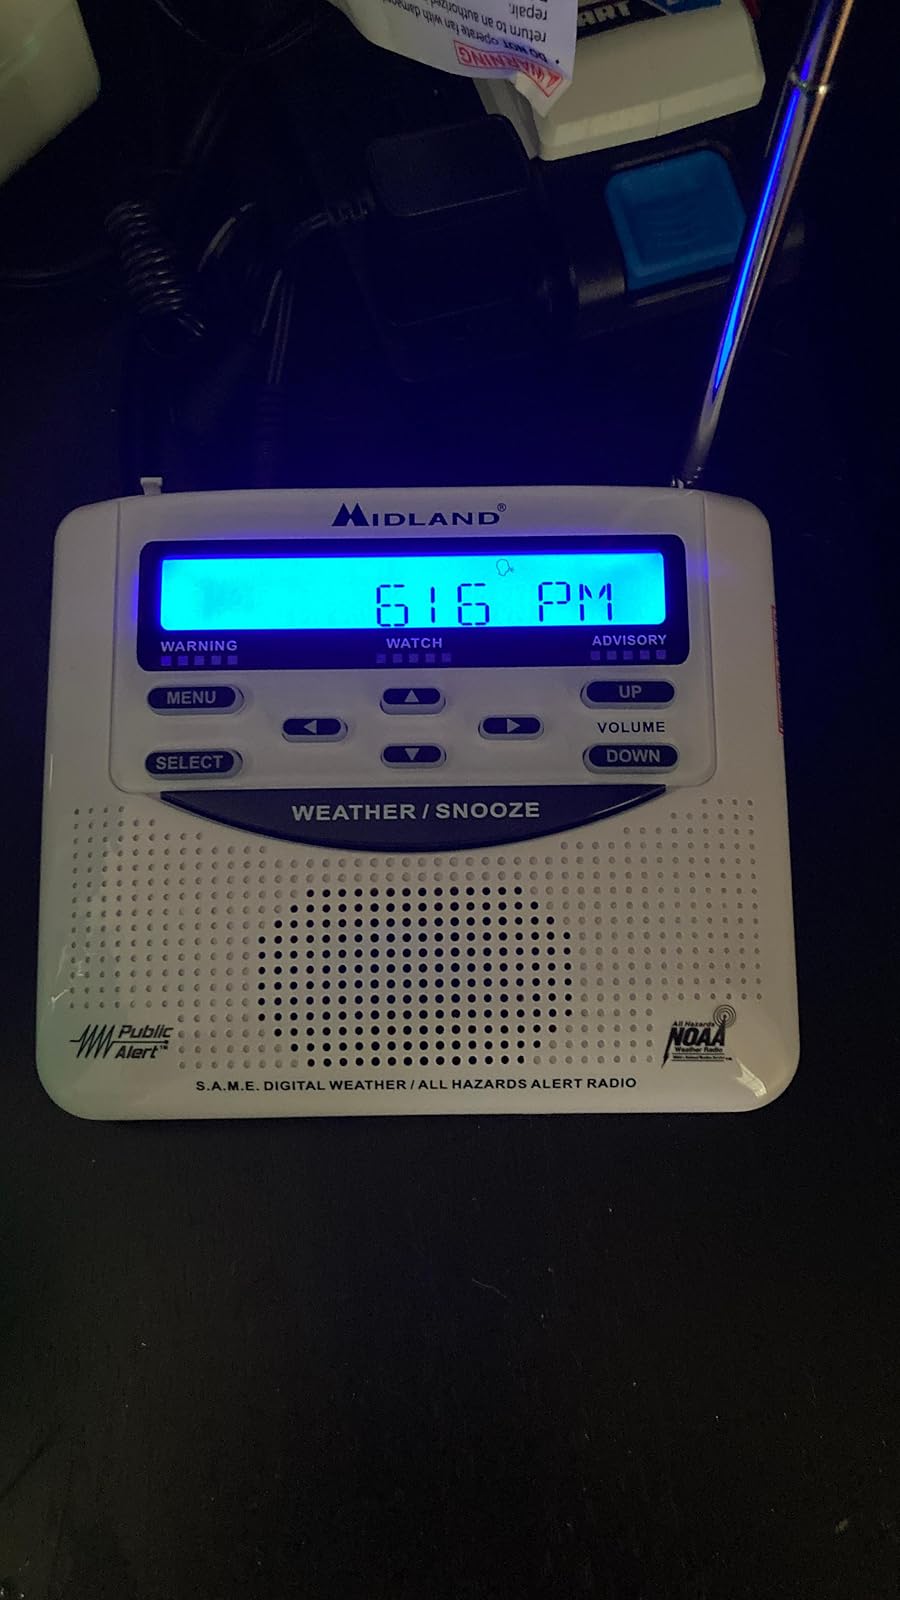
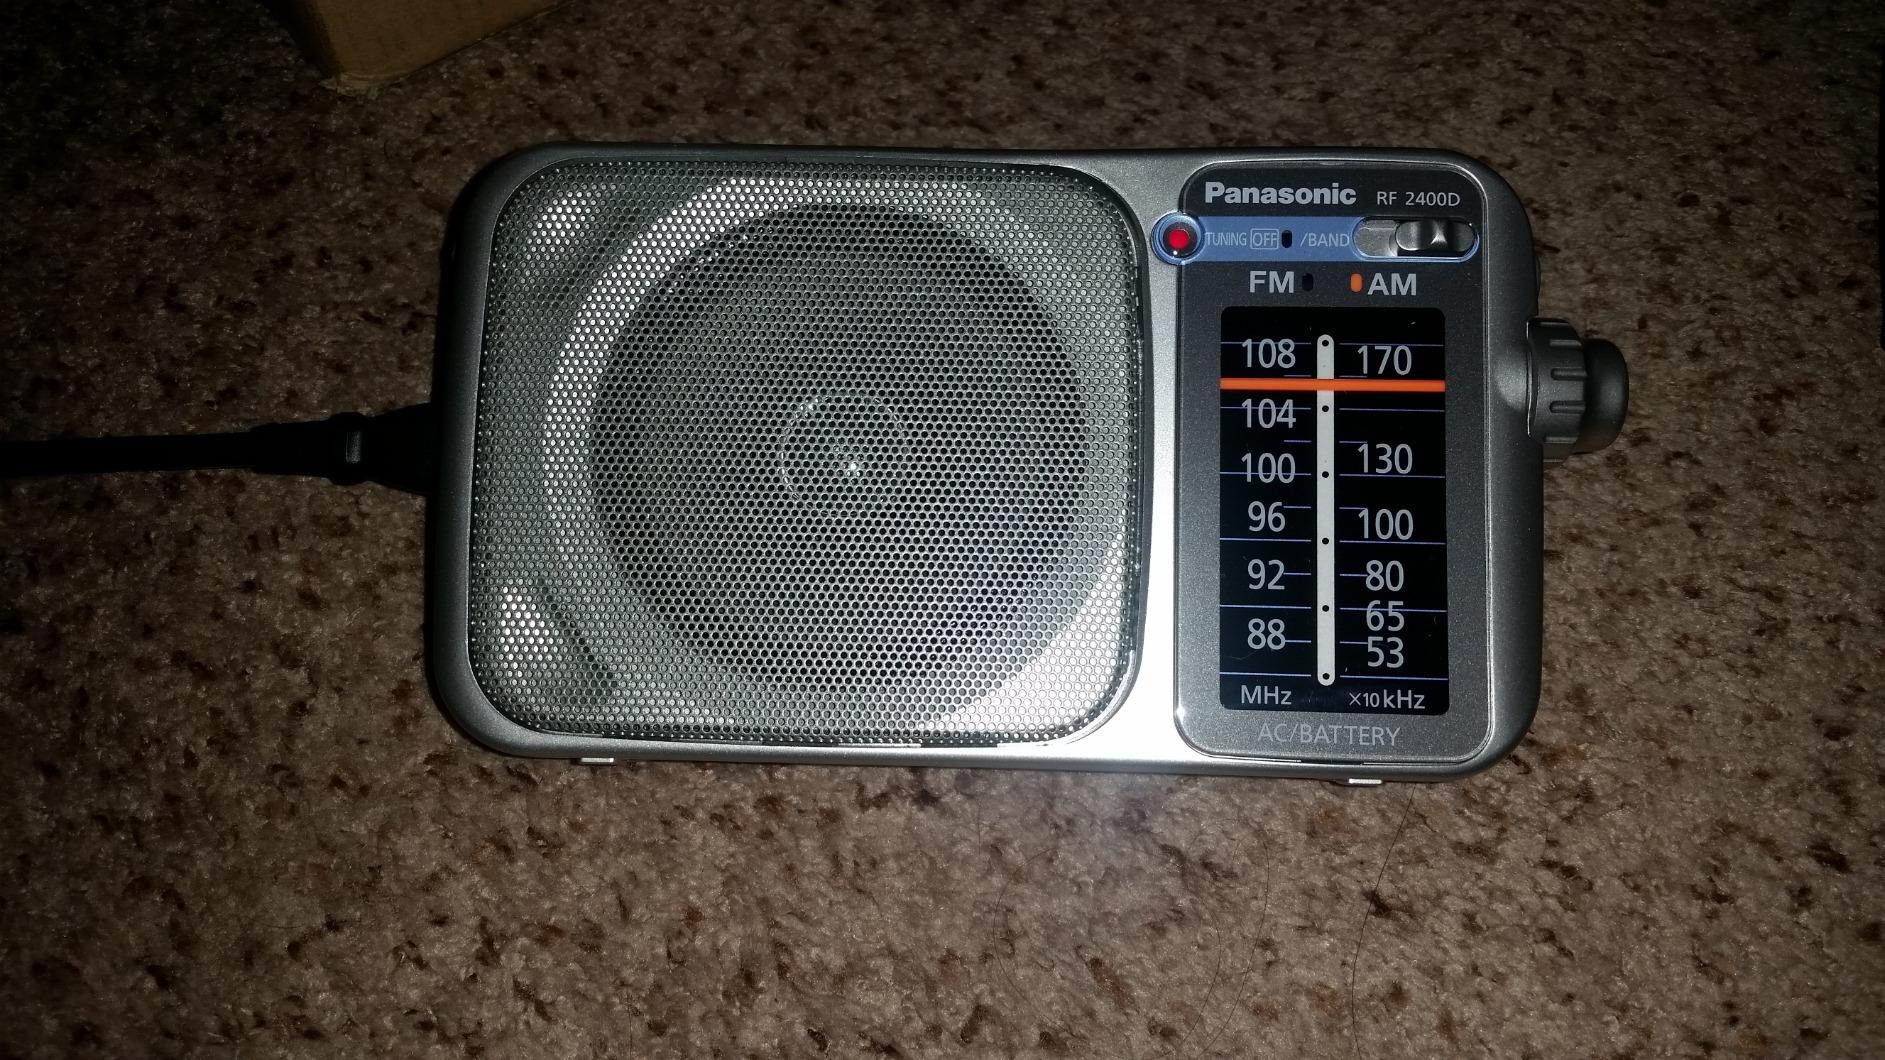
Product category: radio
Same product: no